Sri Lankan place name etymology

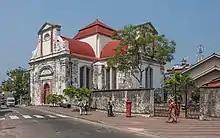
Wolfendahl Dutch Reformed Church

The Dutch ruled maritime provinces from 1658-1796. Amongst their legacy place names of Dutch origin although not many are still significant. For example, "Hulftsdorp" which is Dutch for 'Hulft's Village' and named after the Dutch general Gerard Pietersz. Hulft.